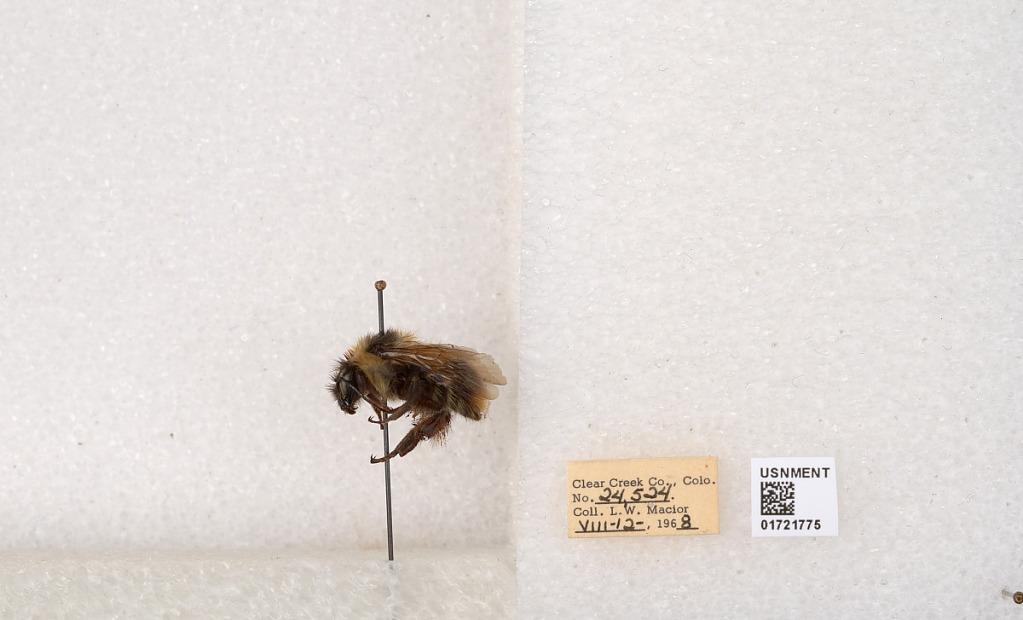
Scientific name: Bombus kirbyellus
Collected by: L. Macior
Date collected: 1968-8-12
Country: United States
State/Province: Colorado
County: Clear Creek
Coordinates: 39.6891, -105.644